Cranston–Geary House

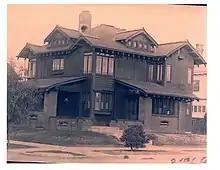
R. E. Cranston House, 2101 G St. (Sellon & Hemmings; 1909)

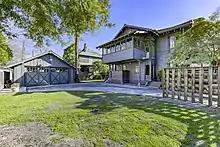
South East Exterior View from North Side of lot.

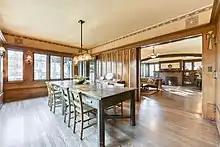
Interior of Dining Room with view to Living Room

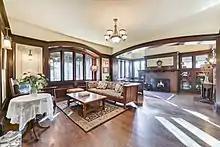
Interior of Living Room

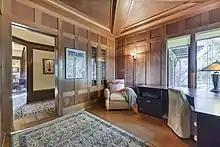
Interior of Office

The licensed architects were George Sellon and E. C. Hemmings, known as Sellon & Hemmings. Its two principals had established their reputations as architects outside Sacramento and were both candidates for the new position of State Architect when it was created after the San Francisco earthquake in 1906. Ultimately the appointment went to Sellon, who became California's first State Architect in 1907.